Spar (platform)

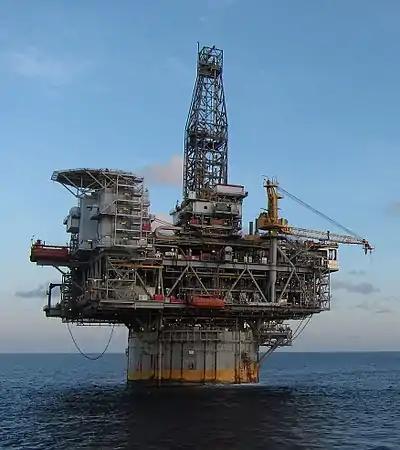
Mad Dog Spar Platform

A spar is a marine structure, used for floating oil/gas platforms. Named after navigation channel Spar buoys, spar platforms were developed as an extreme deepwater alternative to conventional platforms. The deep draft design of spars makes them less affected by wind, wave, and currents and allows for both dry tree and subsea production.